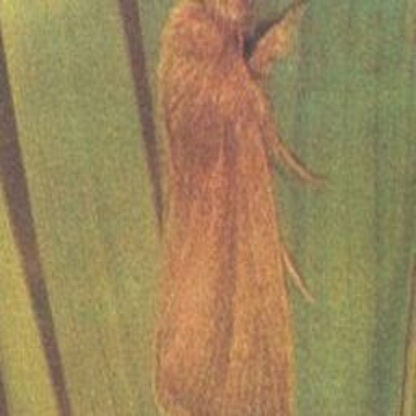
Nhãn: Sâu đục thân (Sọc nâu )( Chilo suppressalis )